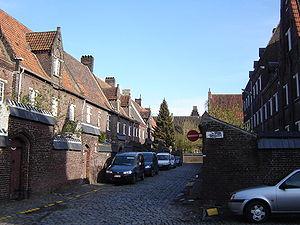
Arthur Verhaegen, né le 31 août 1847 à Bruxelles et mort le 11 septembre 1917 à Ixelles, est un ingénieur, architecte, décorateur, homme politique, écrivain et résistant belge.